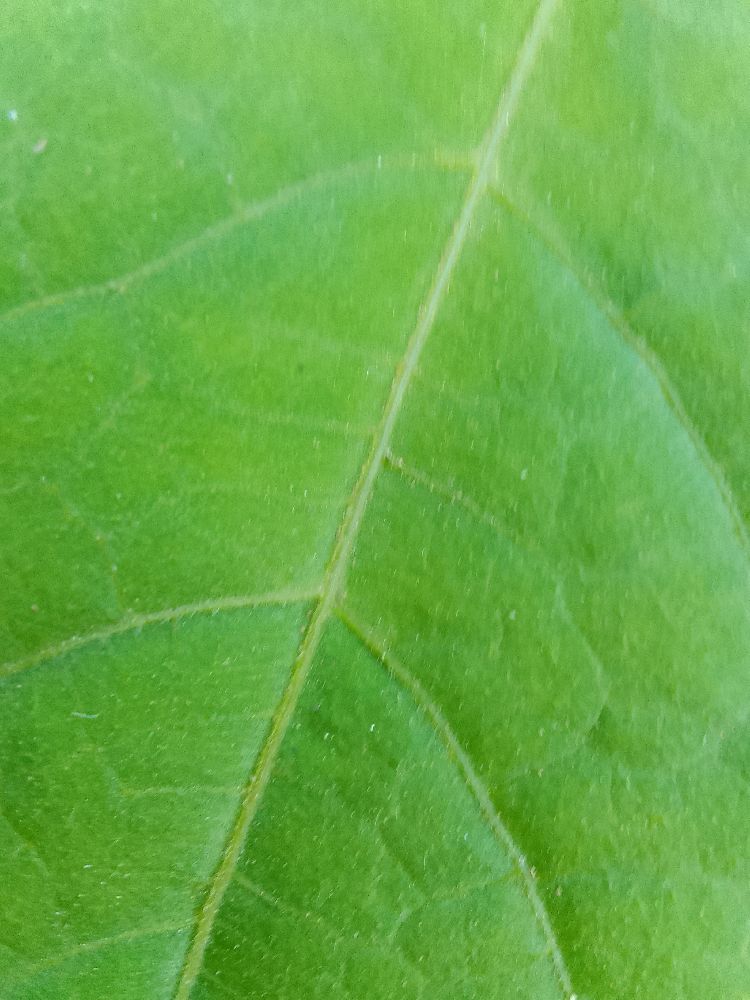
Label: healthy